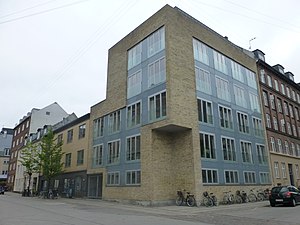
Viborggade / Nævneværdige bygninger i gaden
Hjørnet af Viborggade og Silkeborggade.
Viborggade er en ca. 500 meter lang gade på Indre Østerbro. Det er en sidegade til Østerbrogade, hvor den begynder omtrent ved Gunnar Nu Hansens Plads. Herfra fortsætter den mod øst, hen over Bopa Plads og ender ved Strandboulevarden.